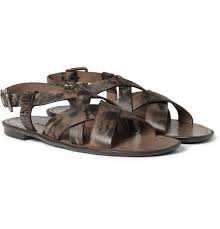
Waste category: shoes